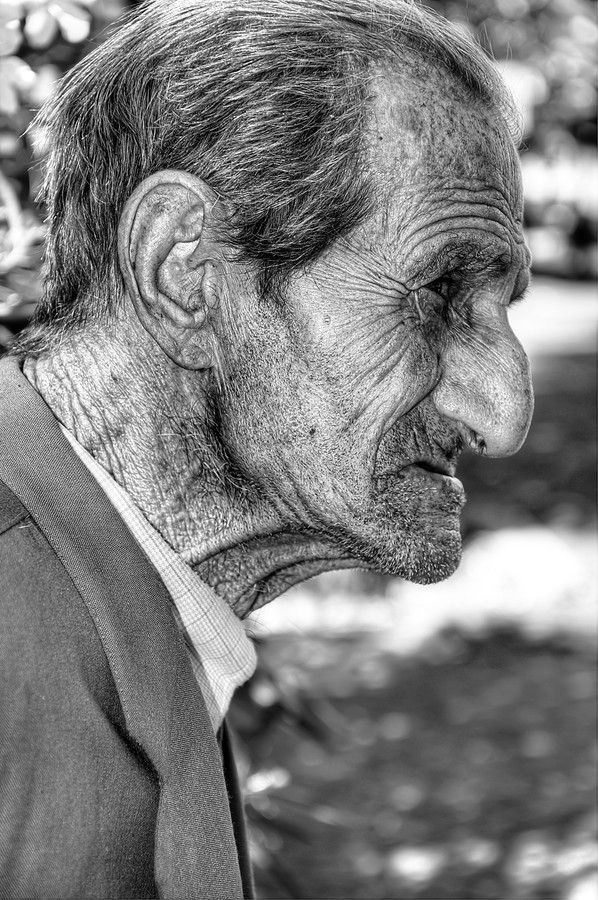
Portrait style: Real Portrait